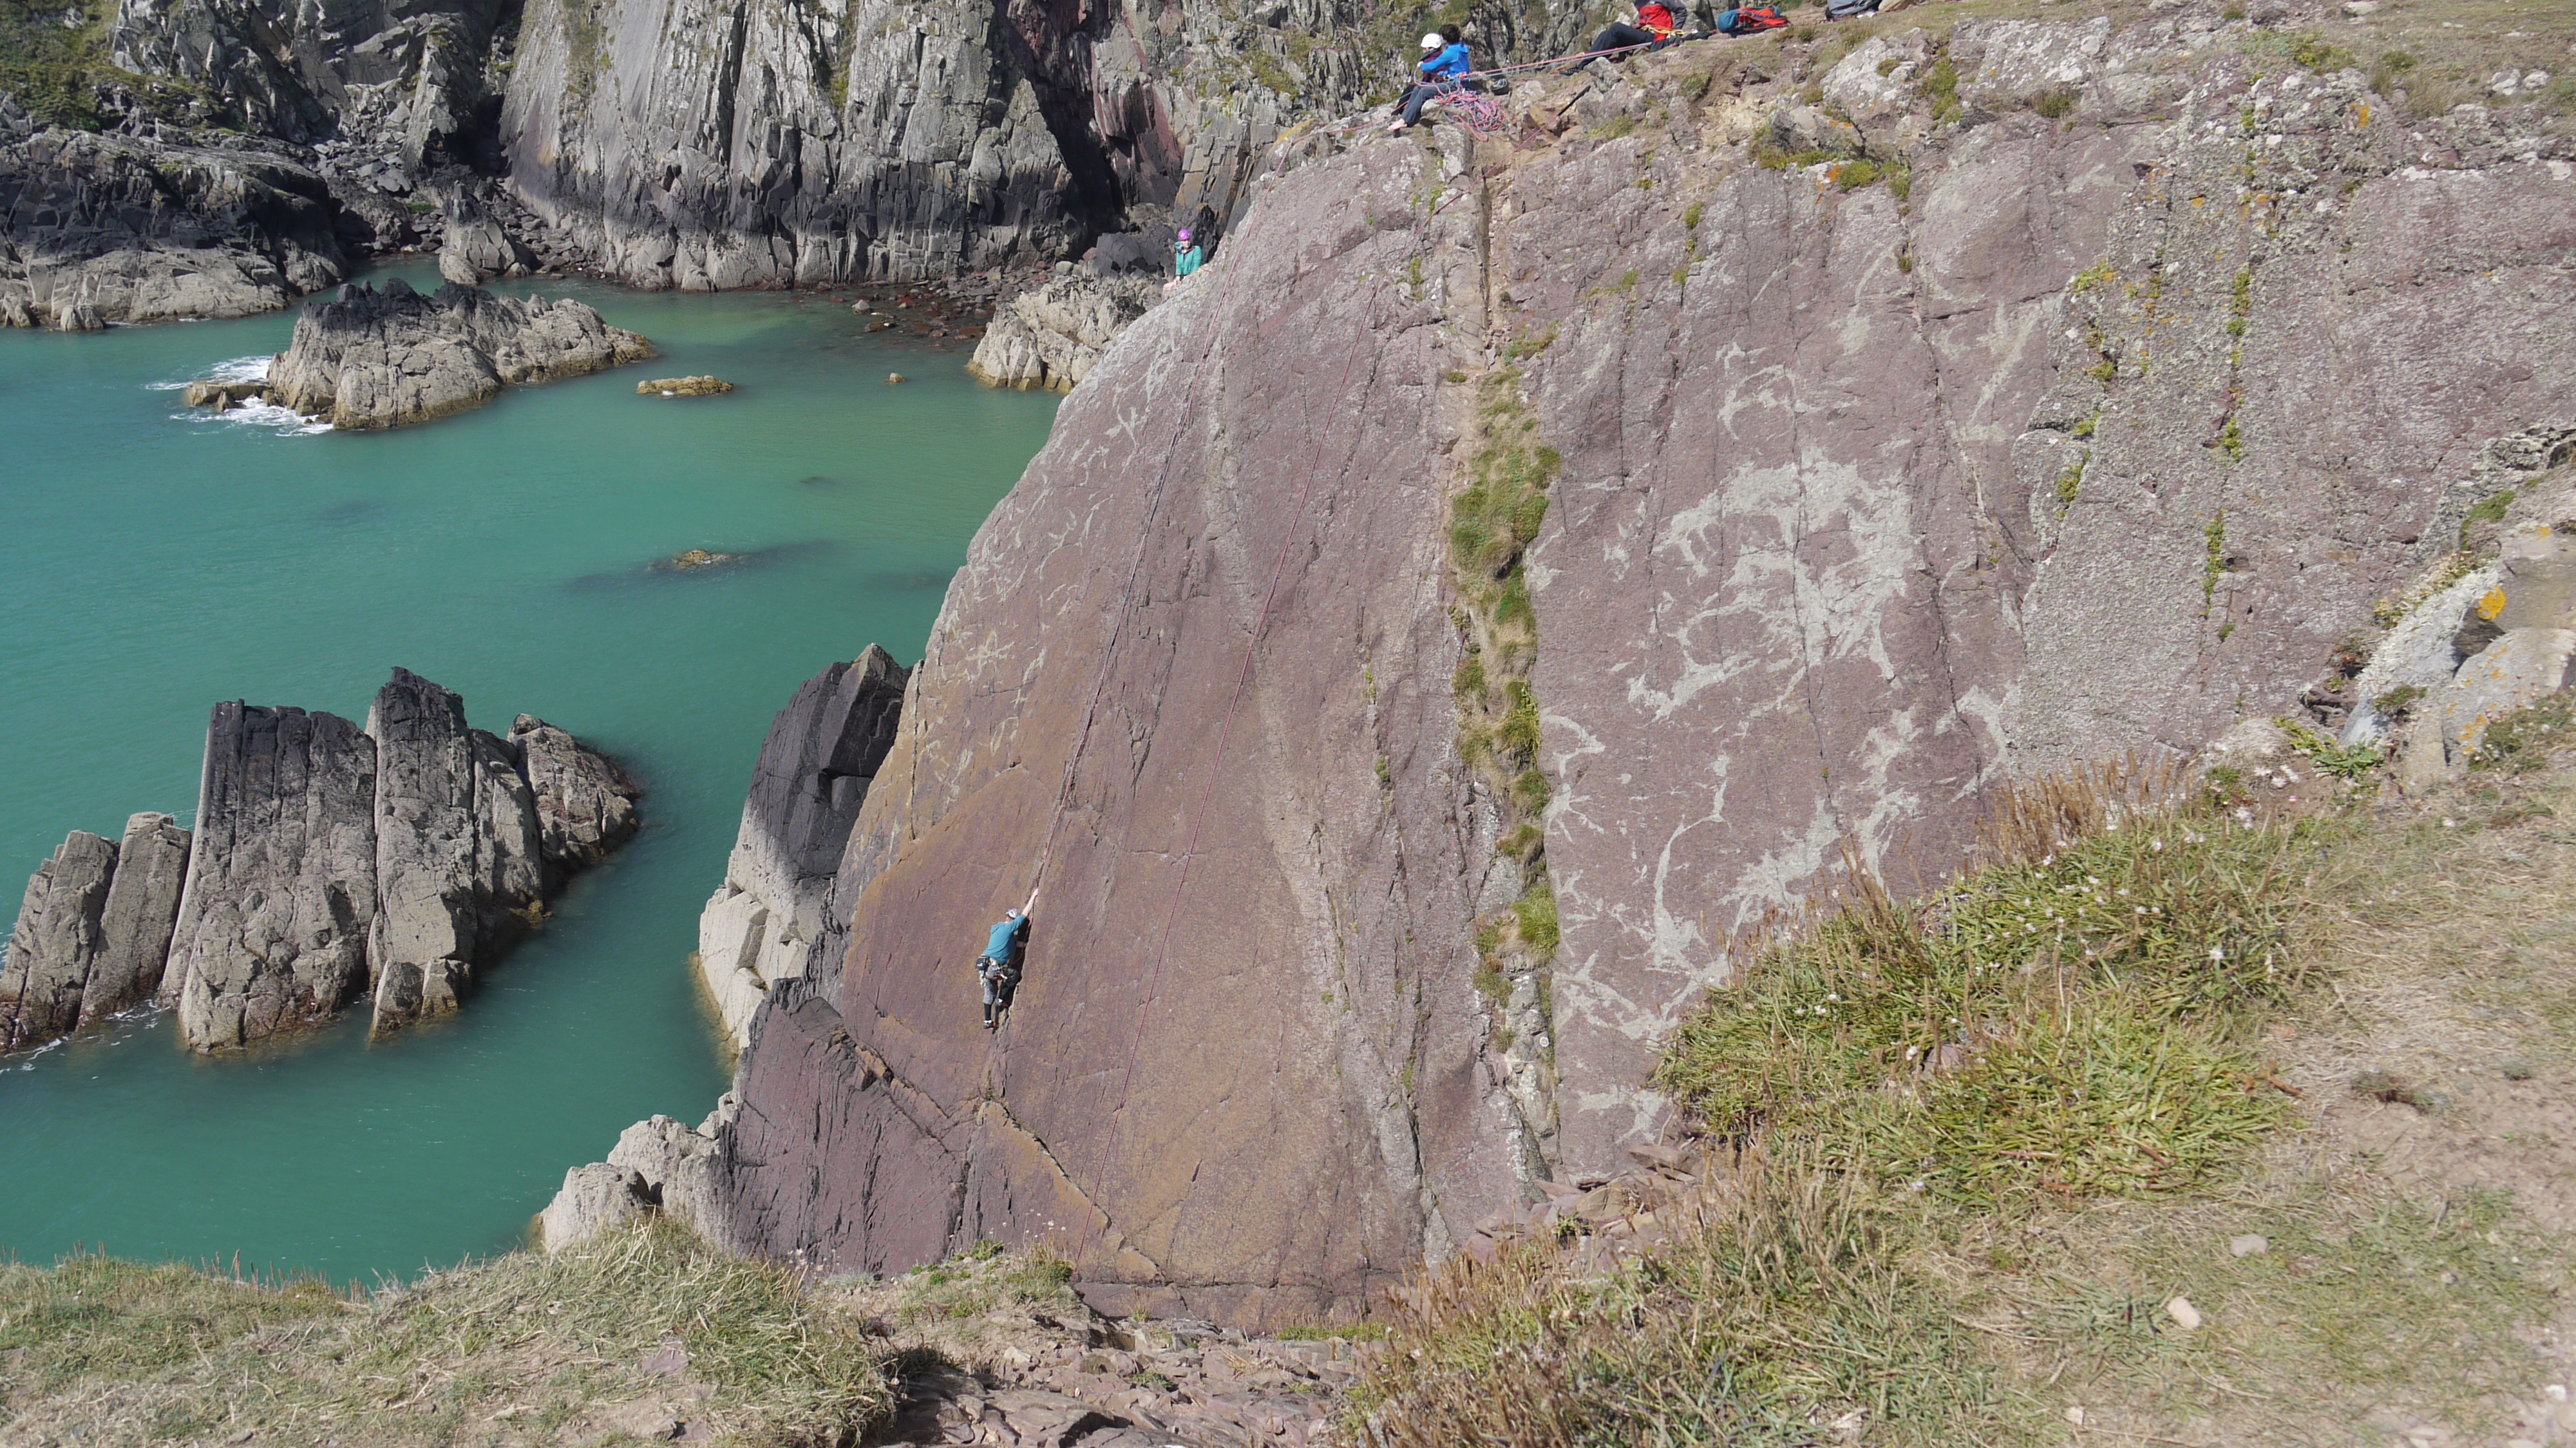
sea, coast, rock, sport, adventure, summer, cliff, extreme sport, terrain, climb, wales, geology, cliffs, wadi, united kingdom, st davis, geological phenomenon